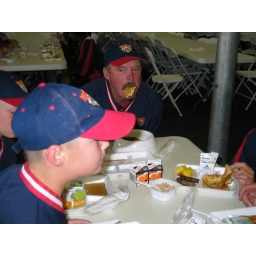
Bruce in the dog house